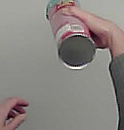
Product: pringles_original